Investment

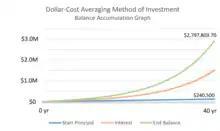
Dollar cost averaging: If an individual invested $500 per month into the stock market for 40 years at a 10% annual return rate, they would have an ending balance of over $2.5 million.

Dollar cost averaging (DCA), also known in the UK as pound-cost averaging, is the process of consistently investing a certain amount of money across regular increments of time, and the method can be used in conjunction with value investing, growth investing, momentum investing, or other strategies. For example, an investor who practices dollar-cost averaging could choose to invest $200 a month for the next 3 years, regardless of the share price of their preferred stock(s), mutual funds, or exchange-traded funds.